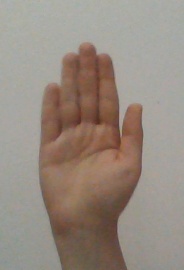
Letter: seen